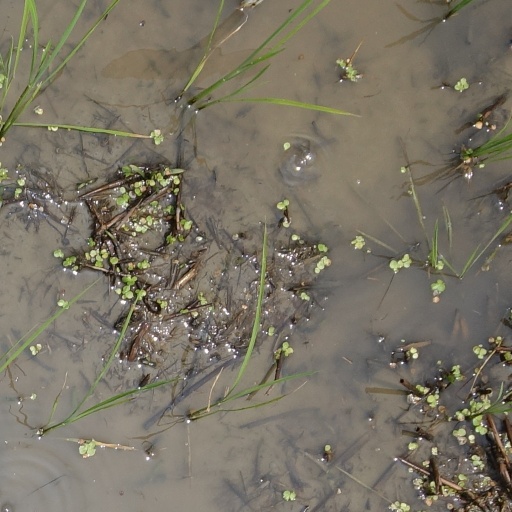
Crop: rice